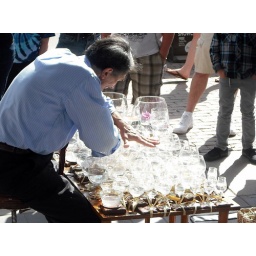
Playing water filled glasses at Torpedo Factory in Alexandria